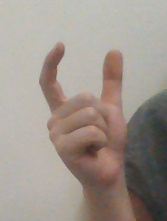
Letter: nun